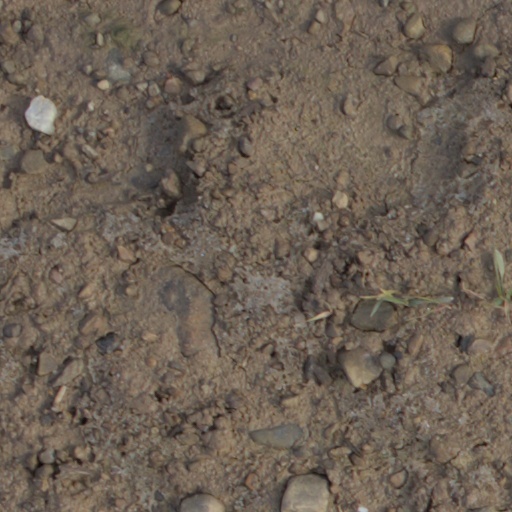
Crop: wheat